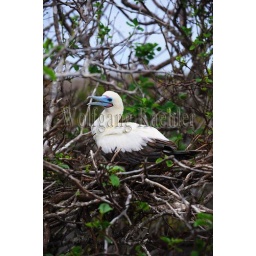
Ecuador, galapagos islands, tower island (Genovesa), red-footed booby (White phase) On nest in tree